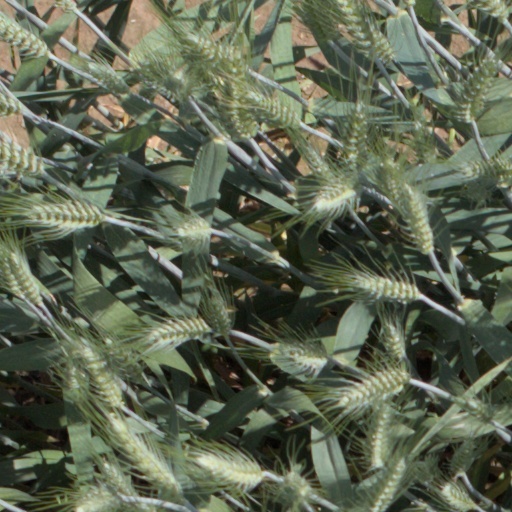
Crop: wheat